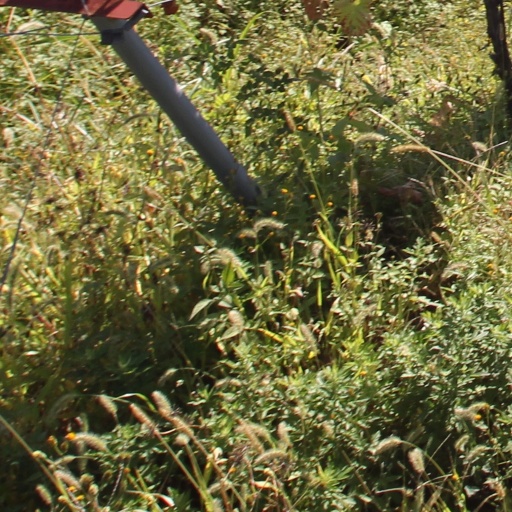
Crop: grape